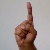
The image shows a hand gesture representing the letter 'D' in Indian Sign Language.